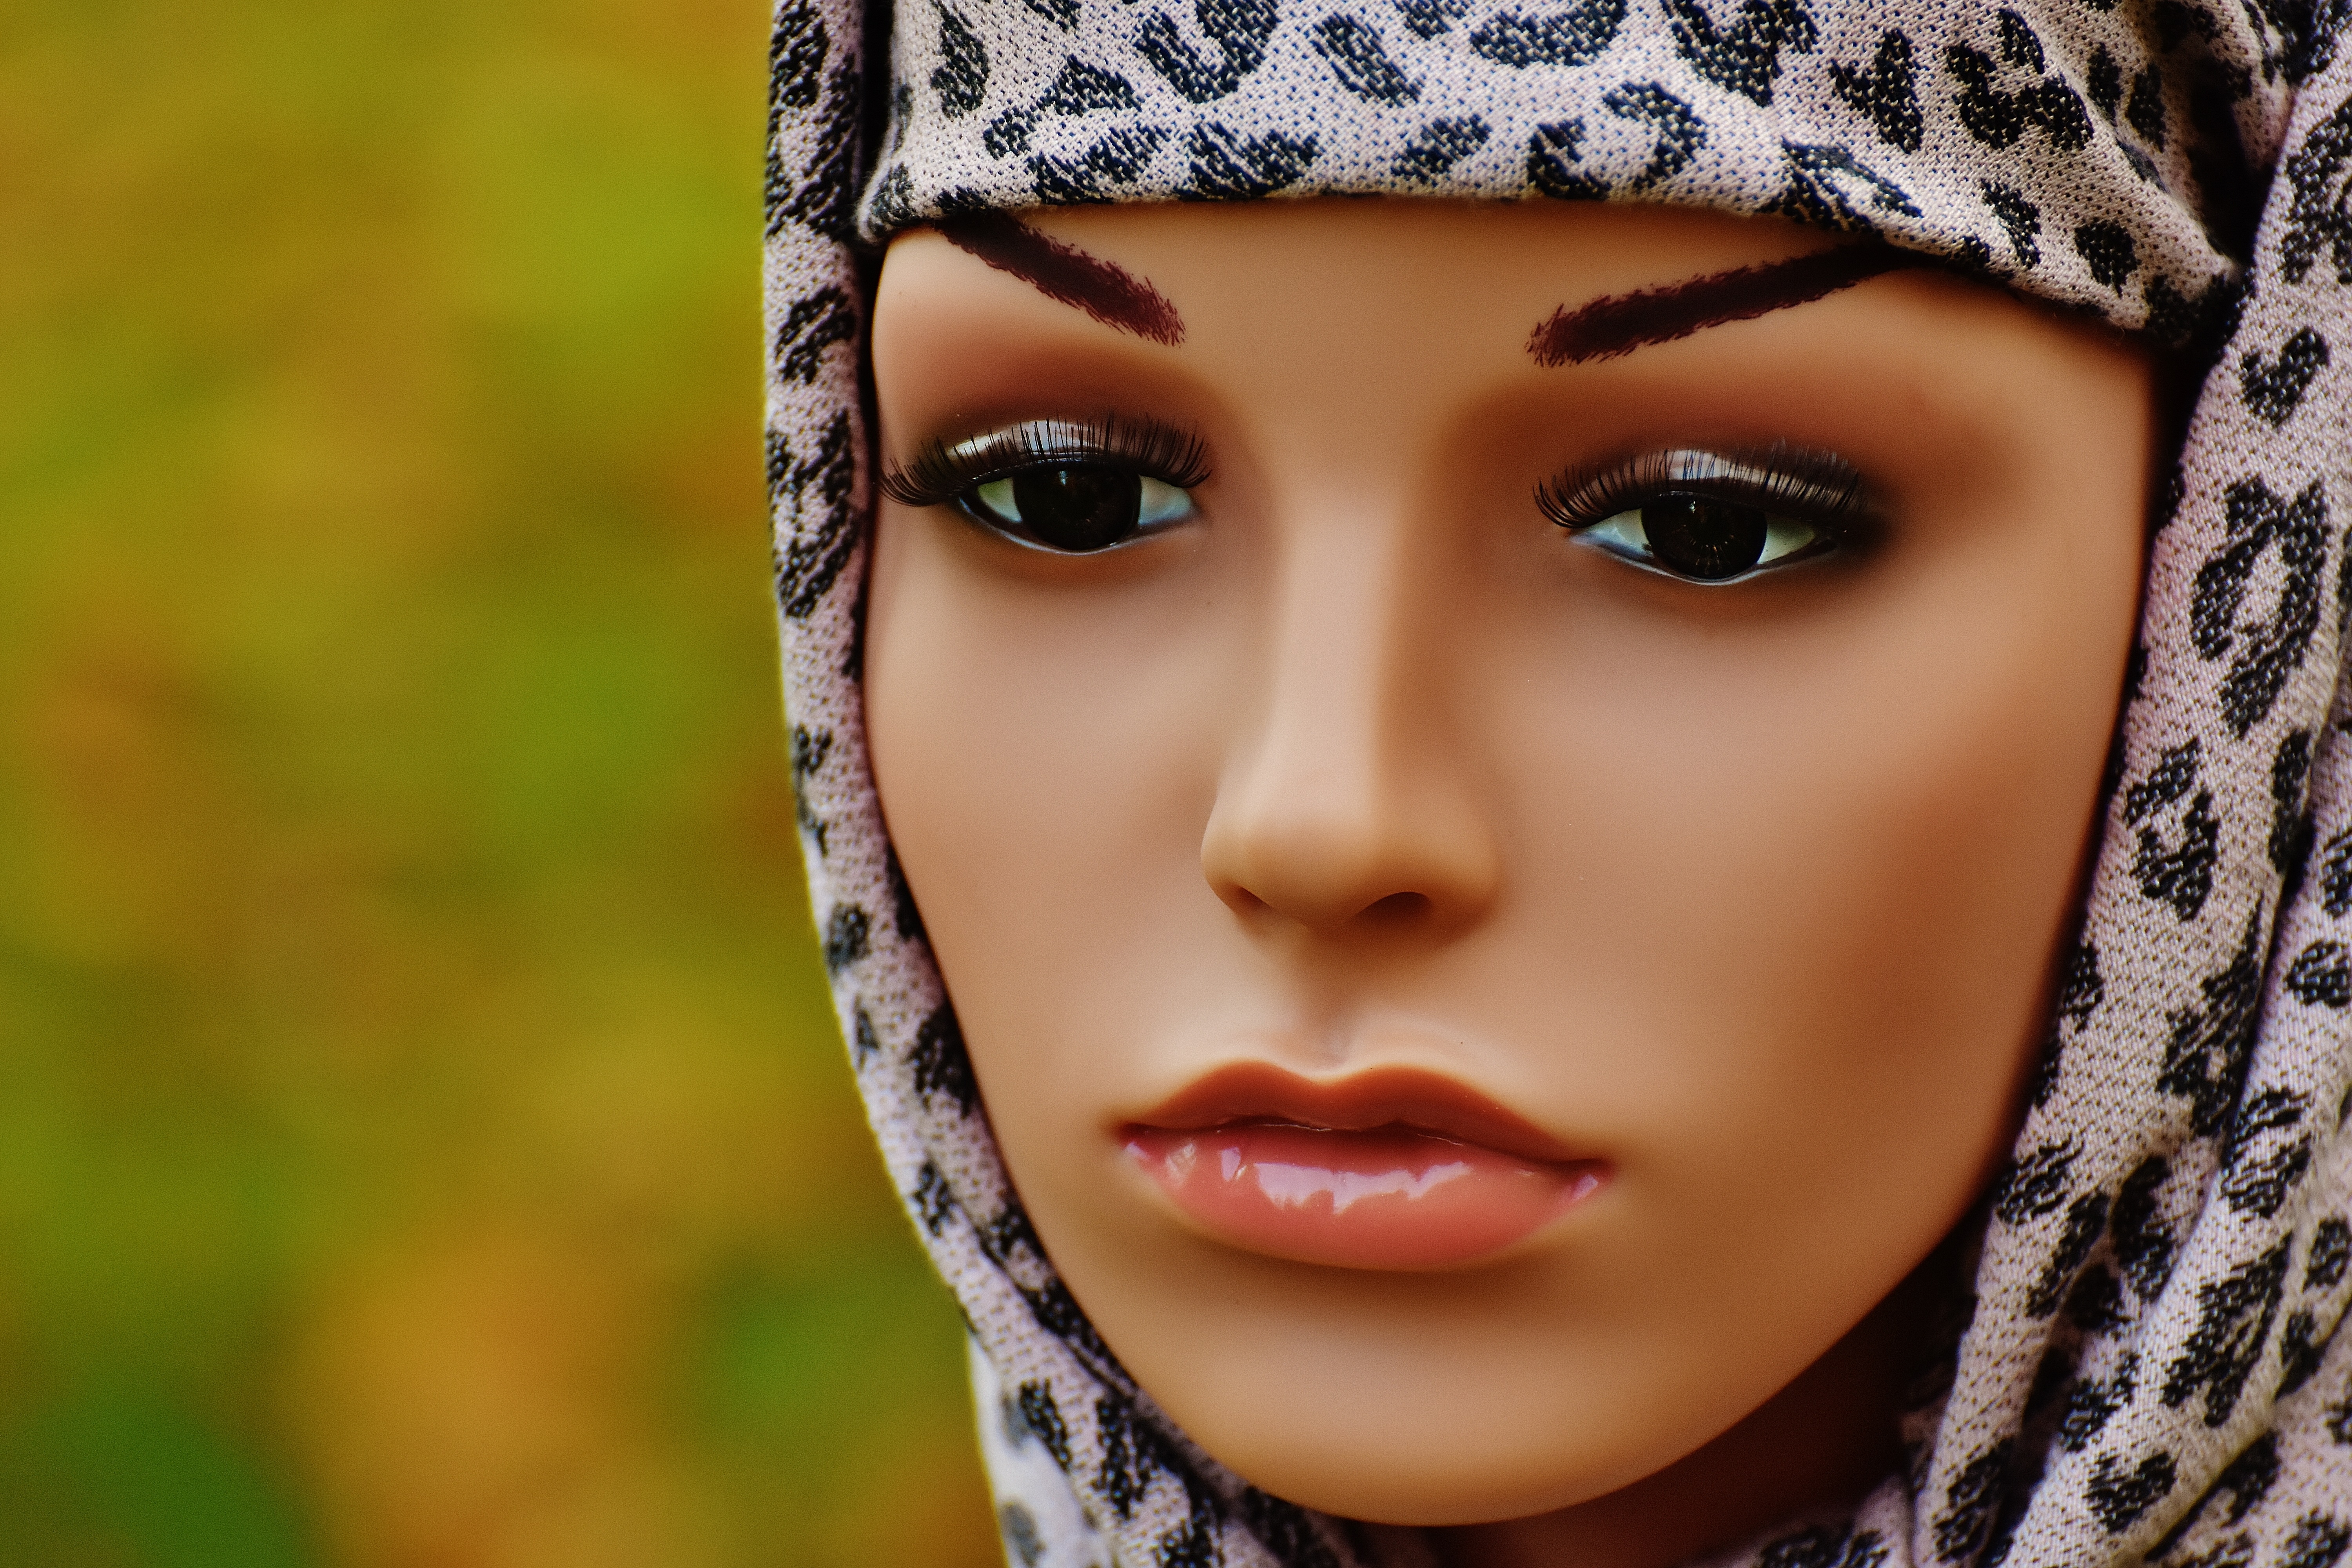
girl, woman, photography, flower, female, portrait, model, young, color, romantic, child, fashion, clothing, lady, toy, facial expression, lip, smile, fig, close up, human body, mannequin, face, doll, nose, eyes, shooting, dress, eye, head, skin, beauty, pretty, organ, dreamy, display dummy, femininity, female model, melted, attractive, wig head, dekokopf, young woman, headscarf, photo shoot, portrait photography